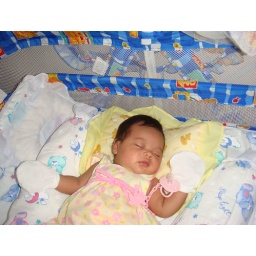
beautiful in pink dress